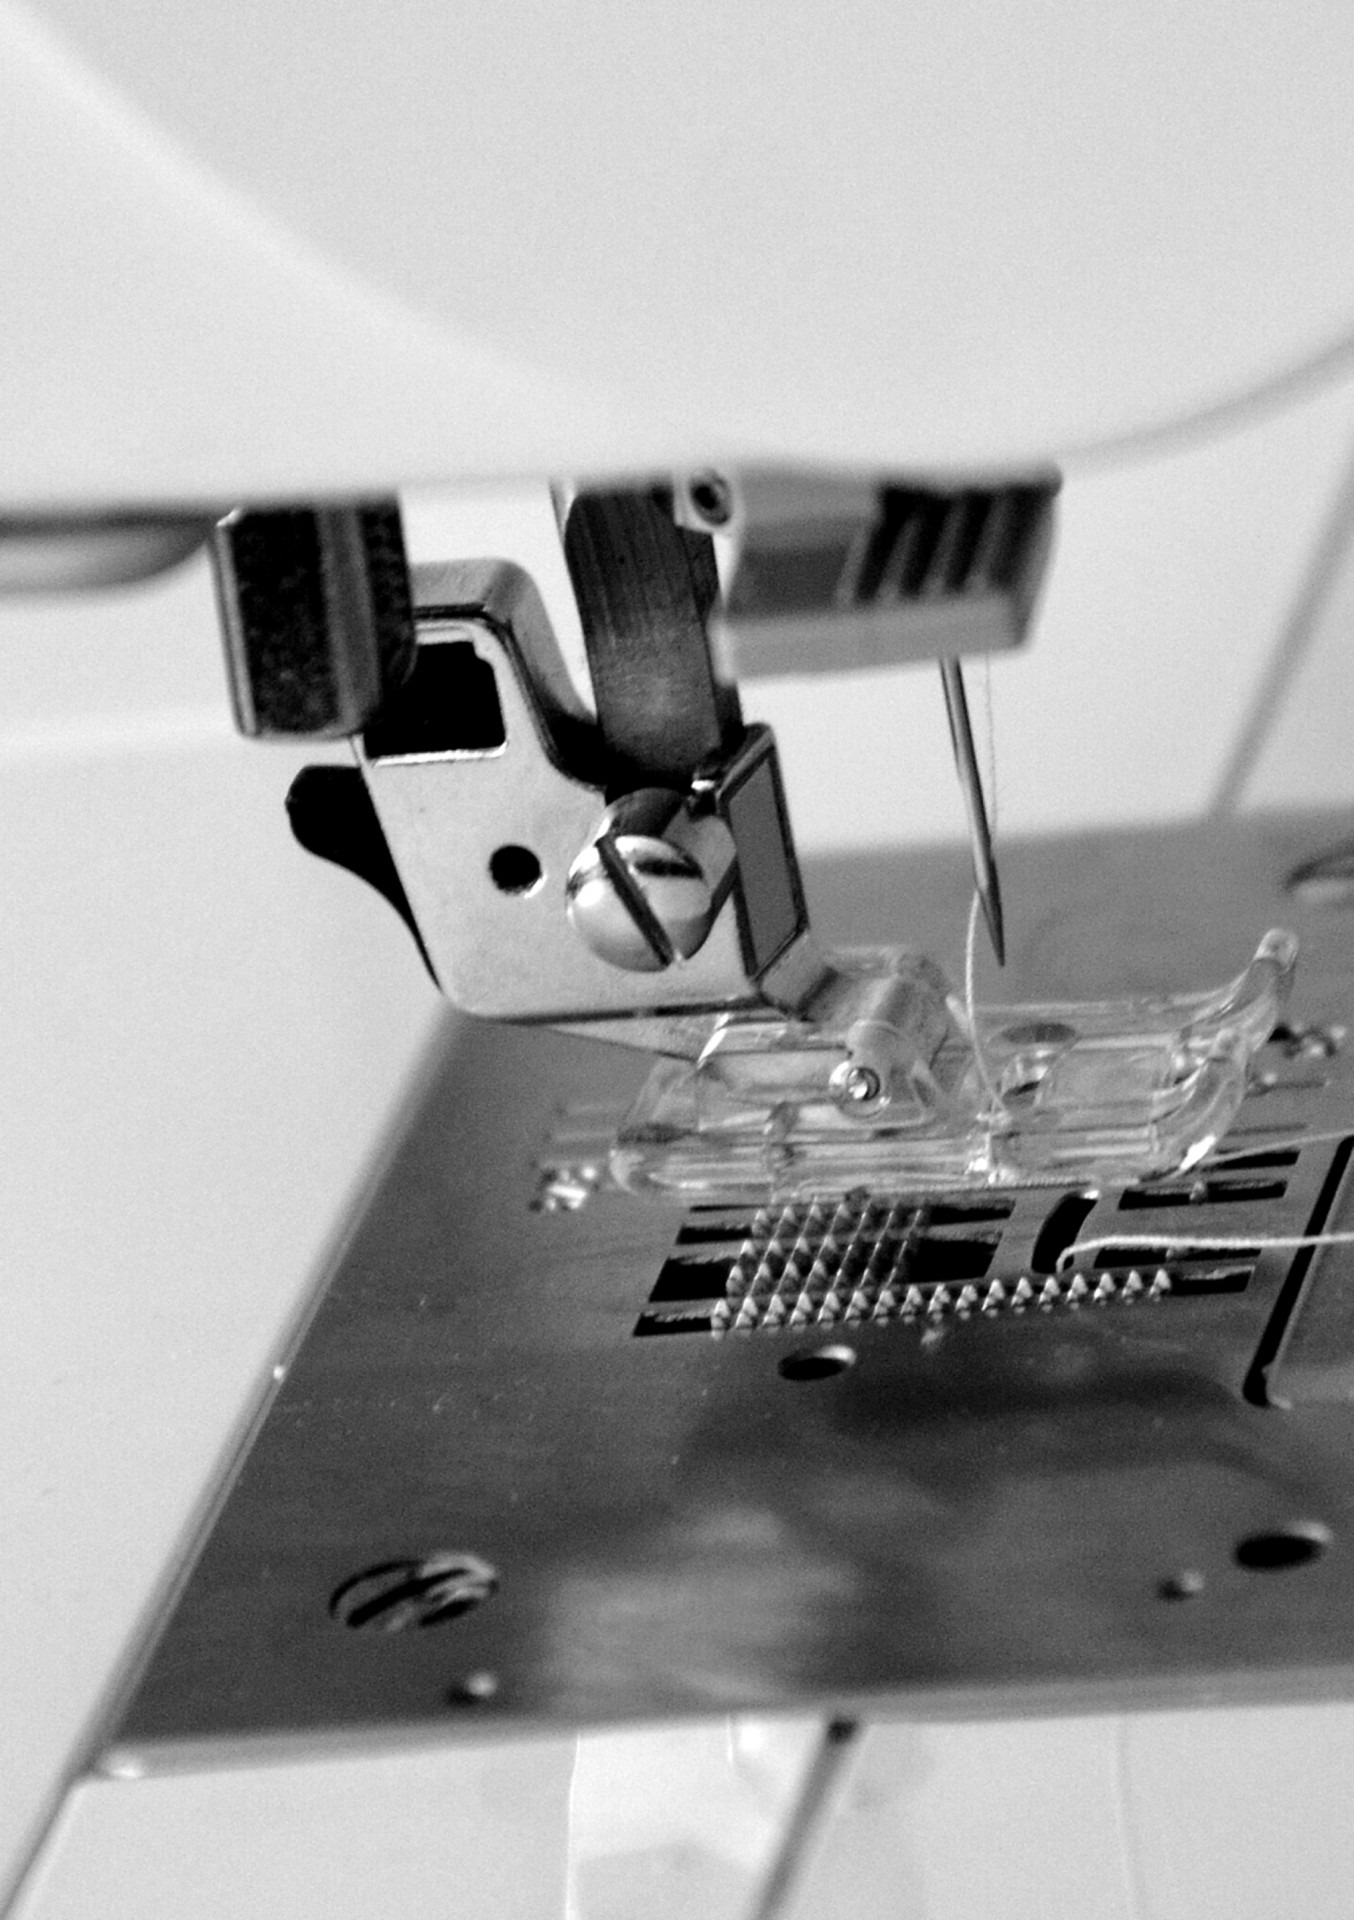
work, needle, black and white, white, wheel, machine, industry, monochrome, sewing, thread, sew, textile, art, cap, monochrome photography